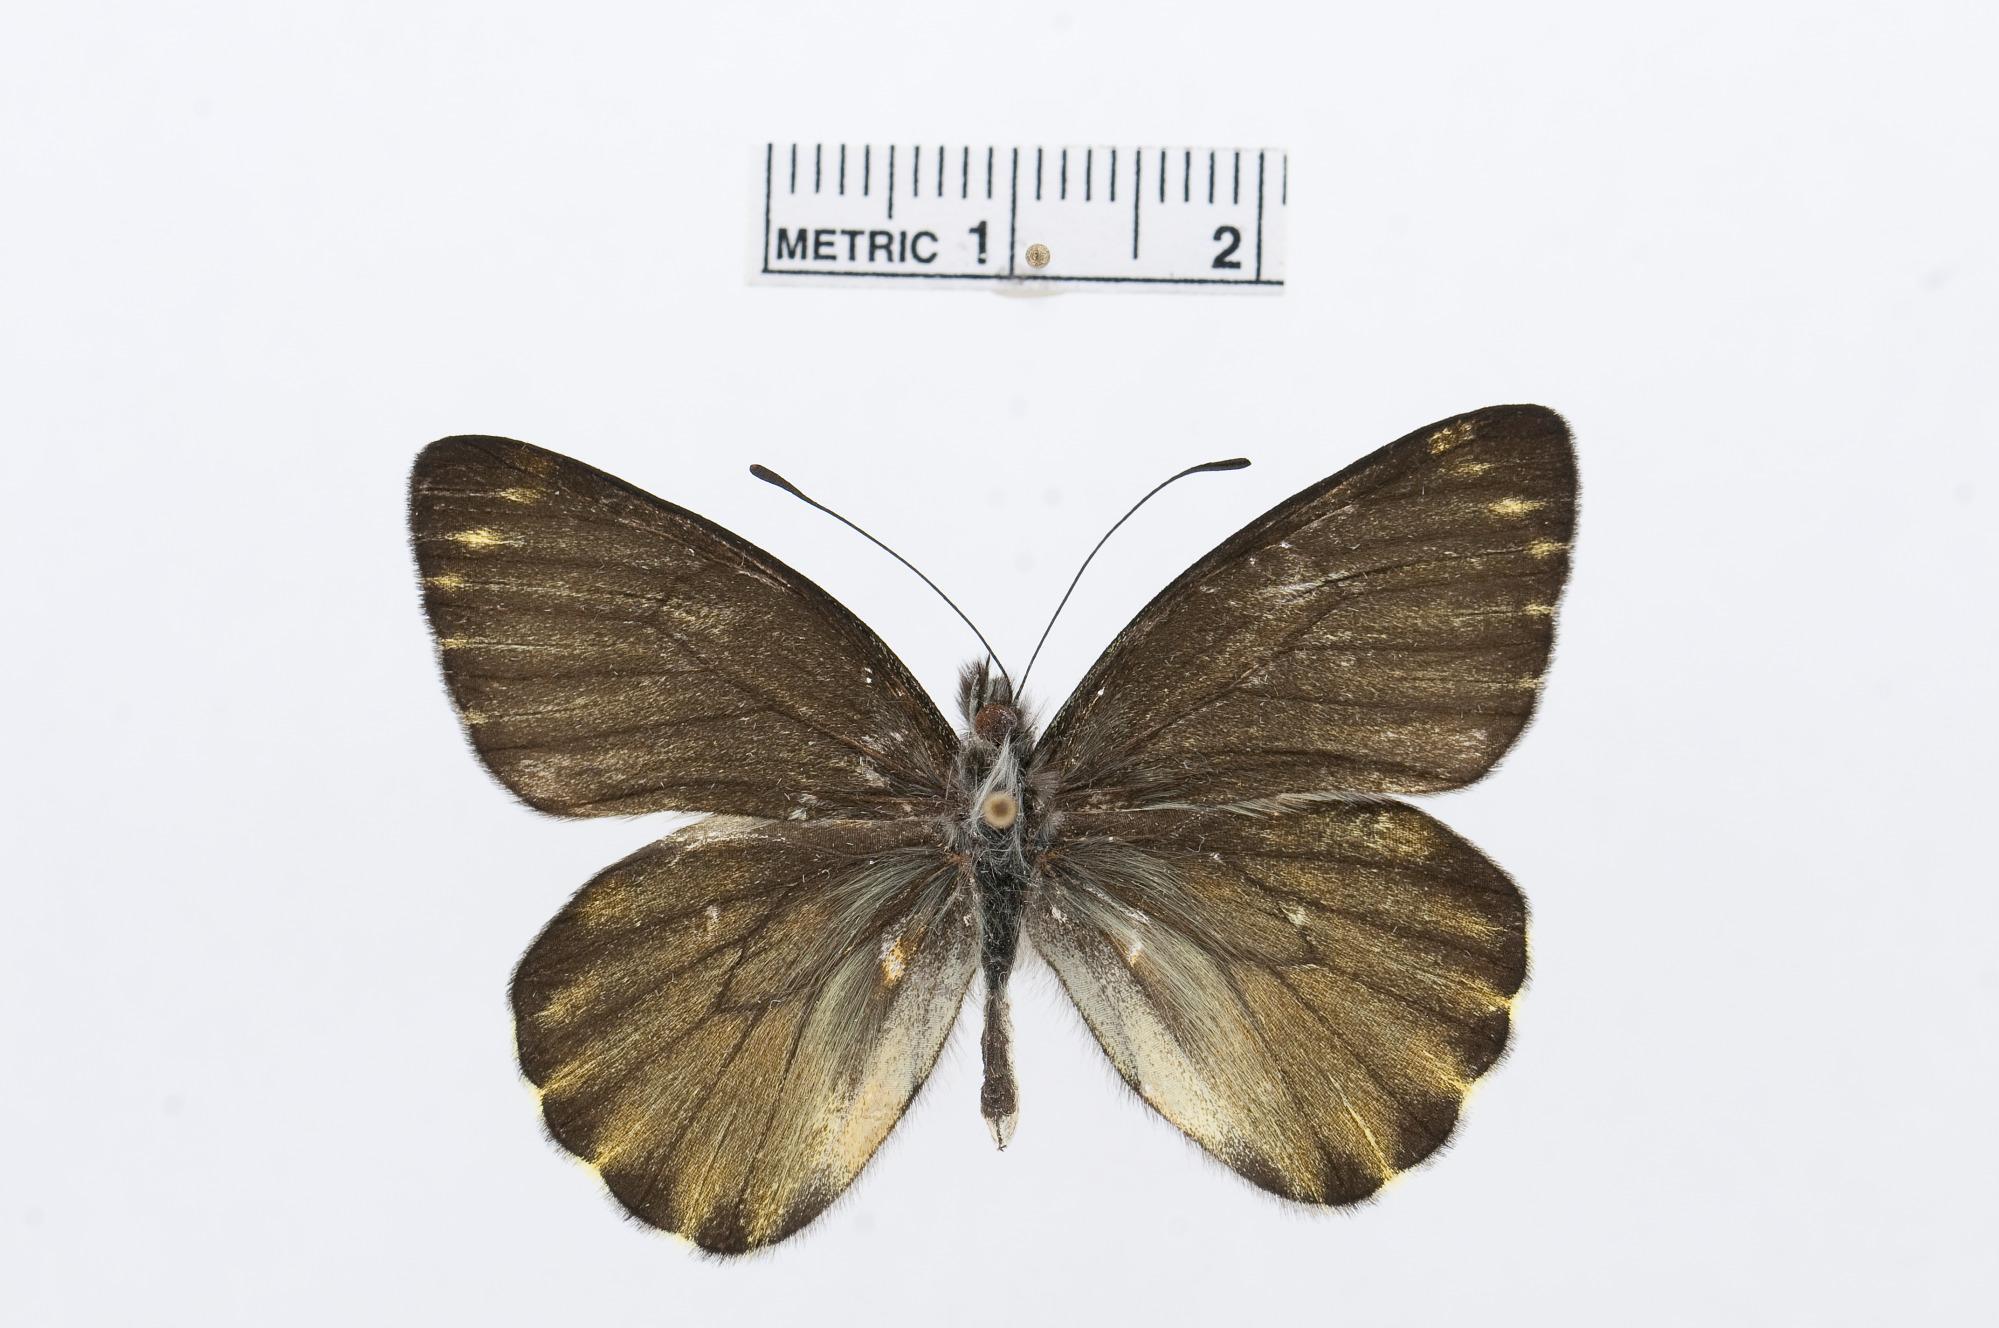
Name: Delias kenricki
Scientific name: Delias kenricki
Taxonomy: Animalia, Arthropoda, Hexapoda, Insecta, Lepidoptera, Pieridae, Pierinae